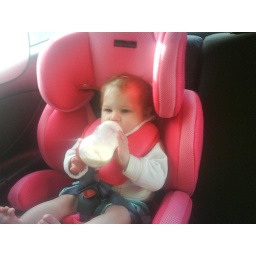
1st time in big girls car seat